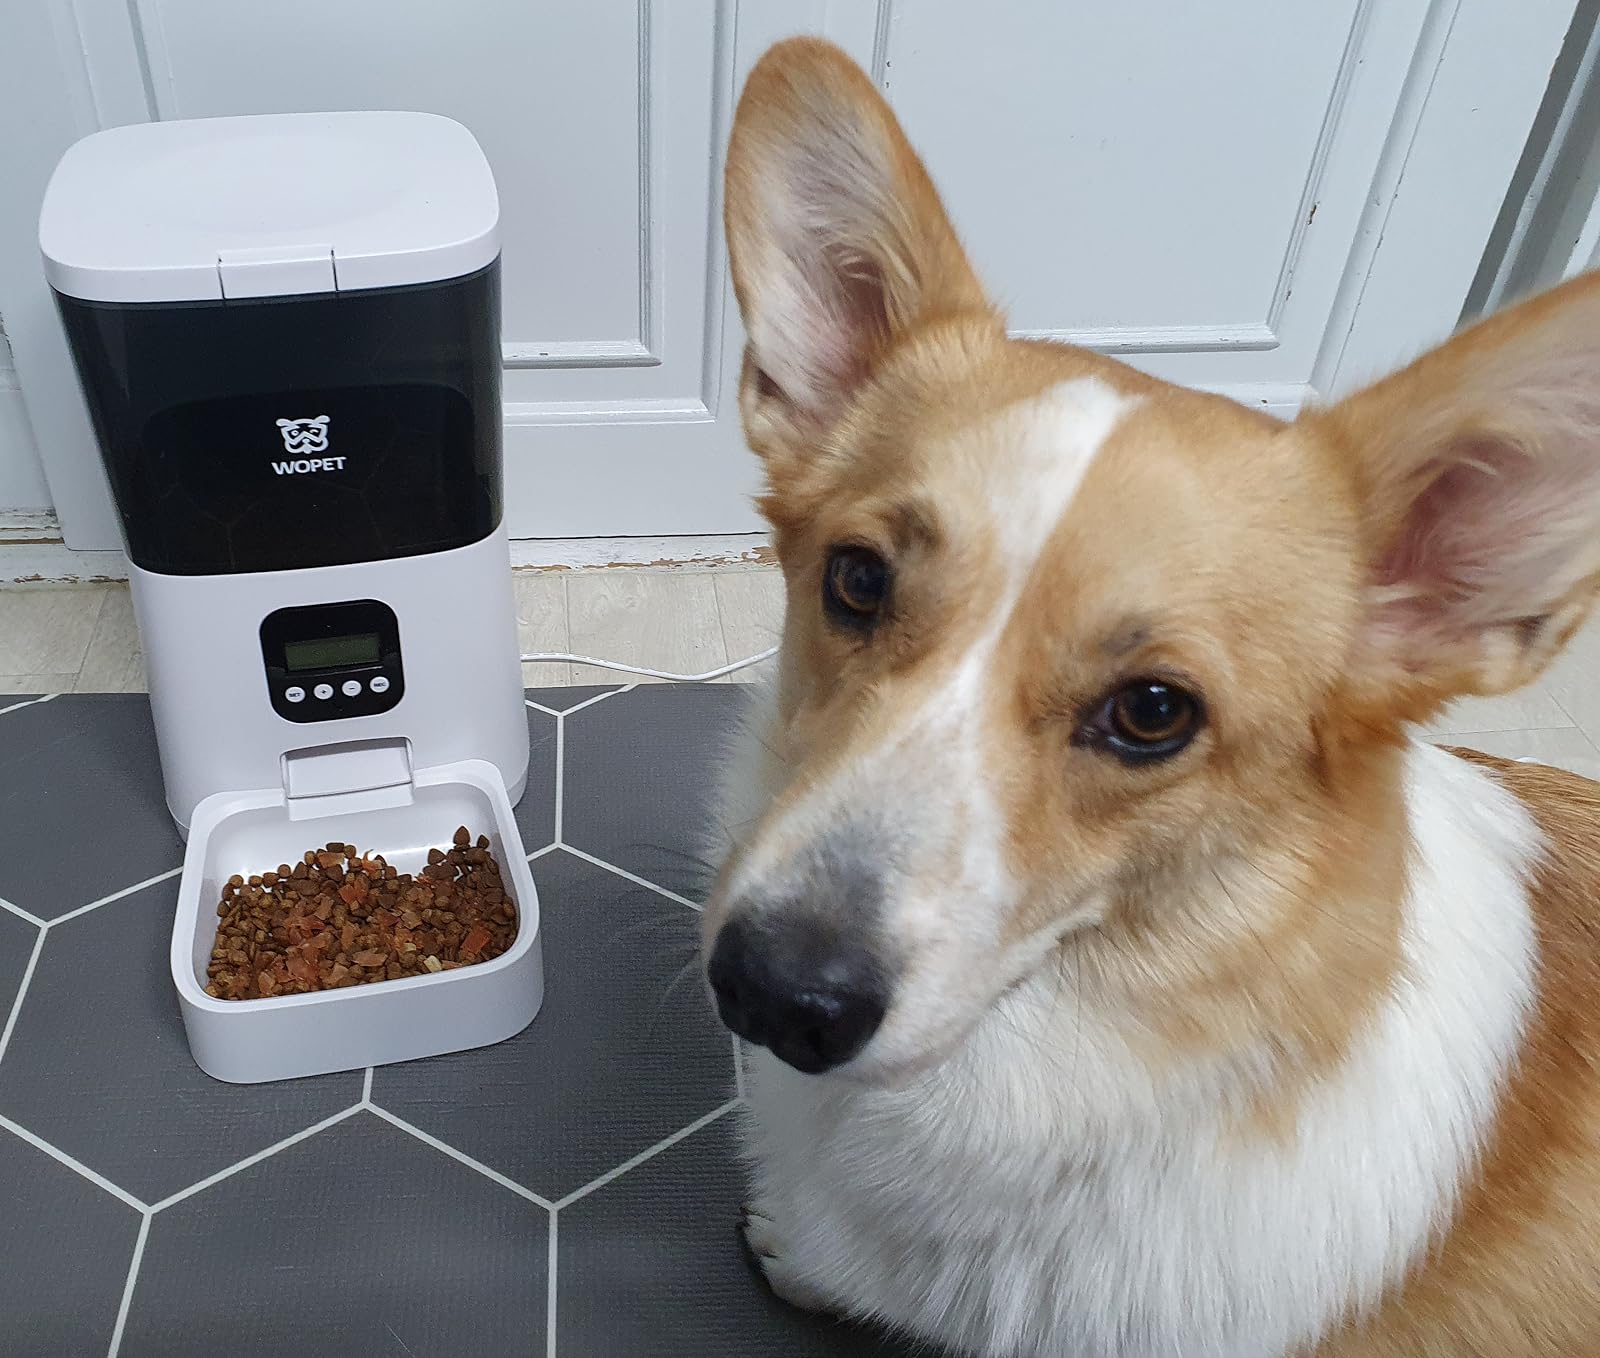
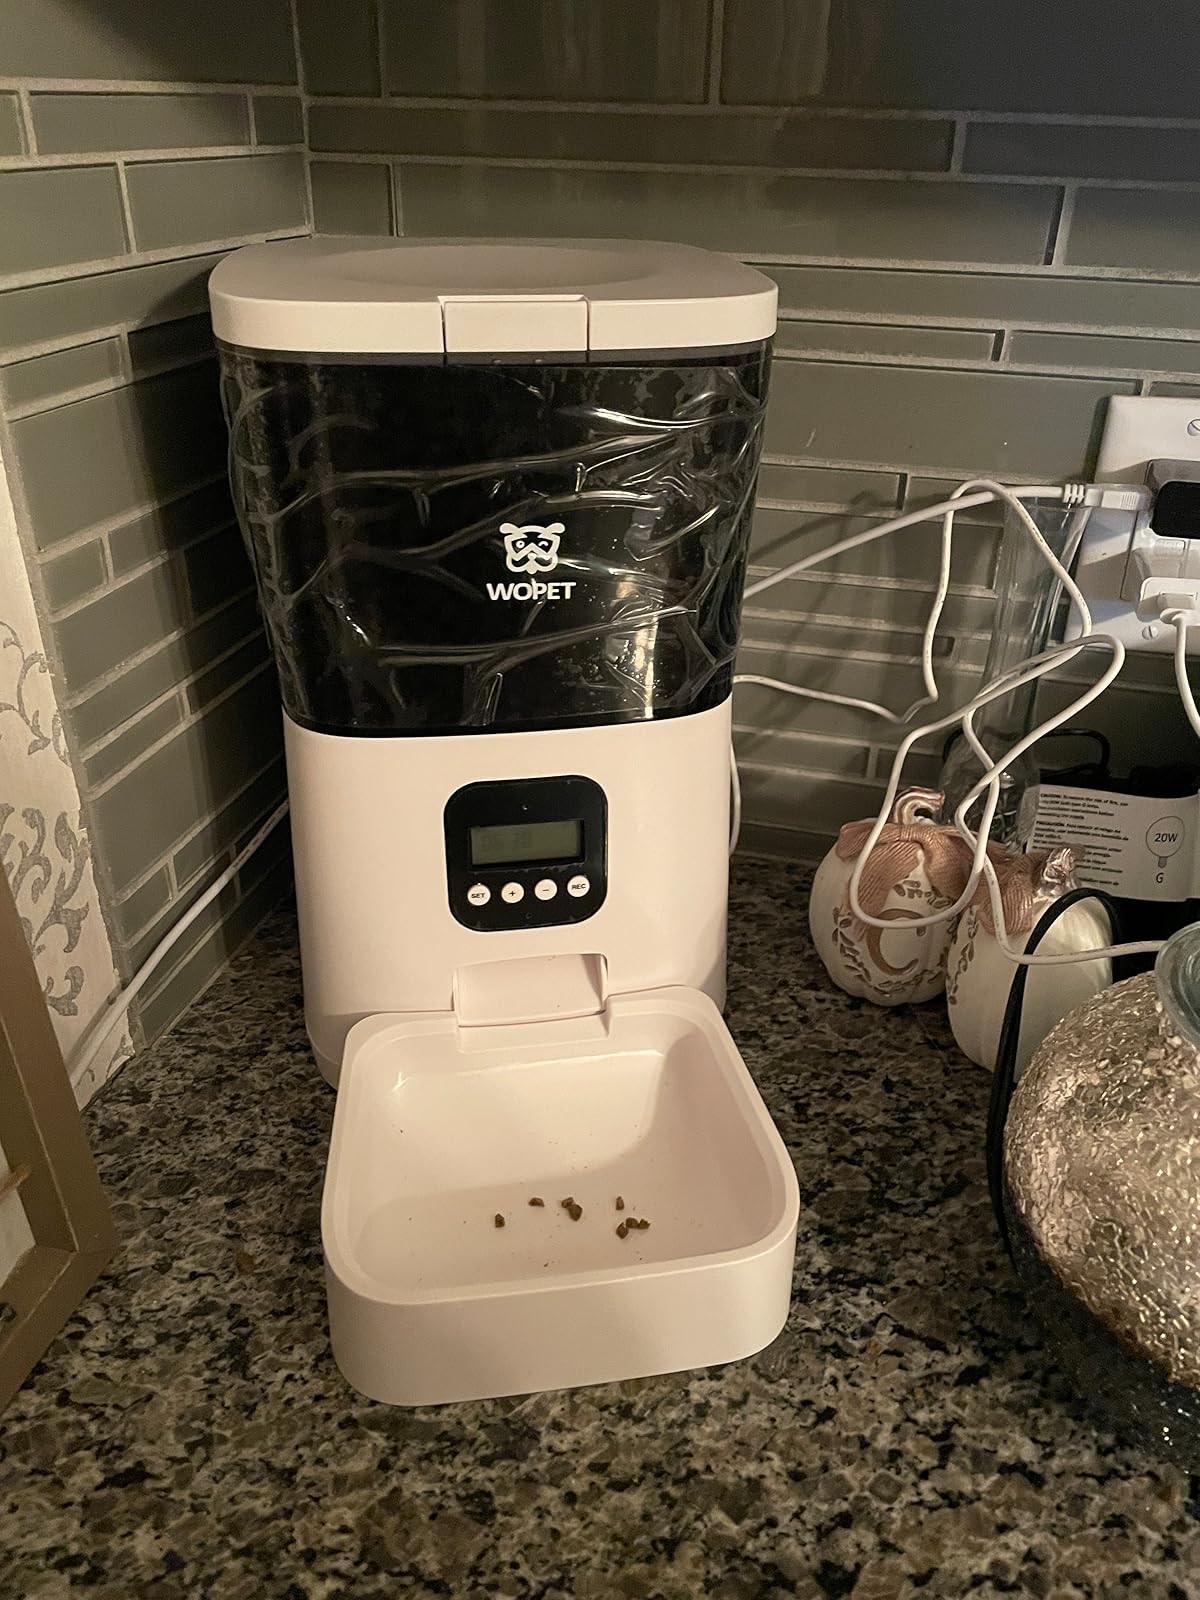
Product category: items_feeder
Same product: yes